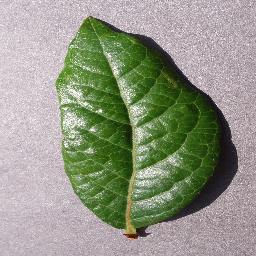
Label: Blueberry___healthy